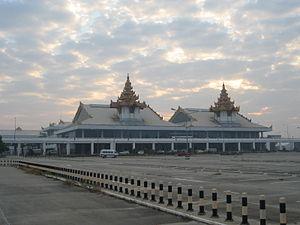
Située sur les bords de l'Irrawaddy, Mandalay est la deuxième plus grande ville de la Birmanie, avec environ un million d'habitants. Elle fut sa dernière capitale royale, entre 1860 et 1885, sous la dynastie Konbaung. On la surnommait alors la « cité des joyaux », pour son jade réputé. Elle est aujourd'hui la capitale administrative de la région de Mandalay.